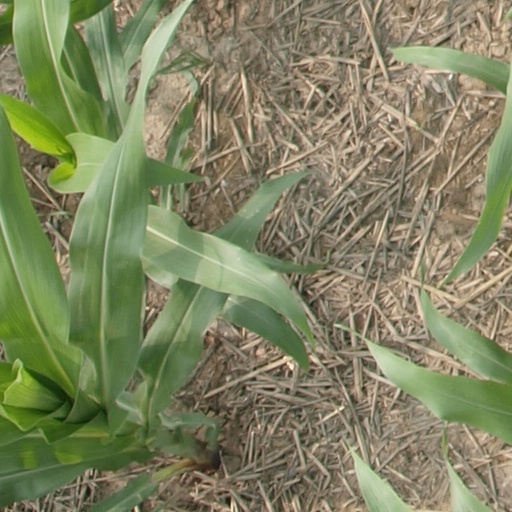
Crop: maize; corn